Thompson submachine gun

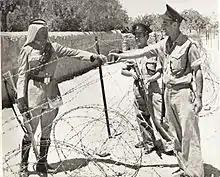
Two Israeli policemen armed with Thompsons meet a Jordanian legionnaire near the Mandelbaum Gate

Military users of the M1928A1 units had complaints of the "L" 50-round drum magazine. The British Army criticized "the [magazine's] excessive weight, [and] the rattling sound they made" and shipped thousands back to the U.S. in exchange for 20-round box magazines. The Thompson had to be cocked, bolt retracted, ready to fire, in order to attach the drum magazine. The drum magazine also attached and detached by sliding sideways, which made magazine changes slow and cumbersome. They also created difficulty when clearing a cartridge malfunction ("jam"). Reloading an empty drum with cartridges was a difficult and involved process in which the 50 rounds would be inserted and then the magazine wound up until a minimum of 9 to 11 loud "clicks" were heard before seating the magazine into the weapon.